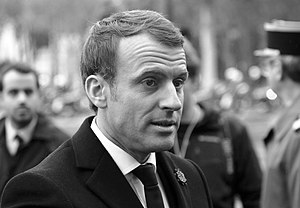
Institut d'études politiques de Paris / Tidligere elever
Den Franske præsident Emmanuel Macron gik på skolen mellem 1997 og 2001
"L'Institut d'études politiques de Paris, også kendt som ""SciencesPo"", er en højere fransk læreanstalt inden for samfundsvidenskab.